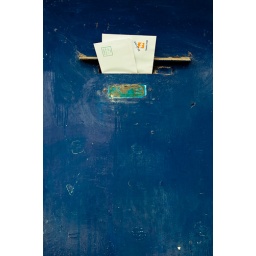
A mail box on a door in Neve Tzedek quarter in TLV...mostly i like the texture of this blue door...